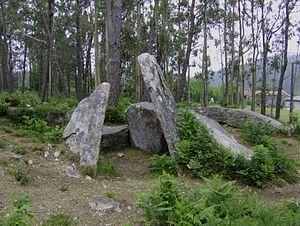
Cette liste non exhaustive recense les principaux sites mégalithiques en Galice, en Espagne.